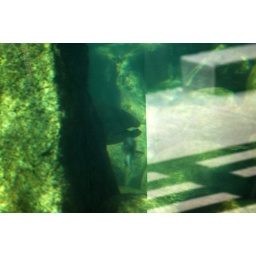
Trout : window in a river in Idaho